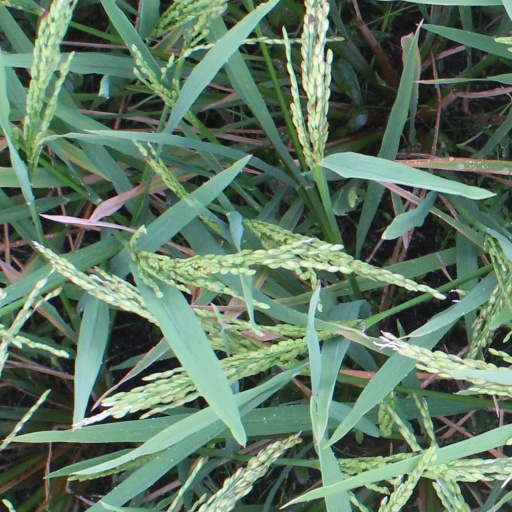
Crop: rice